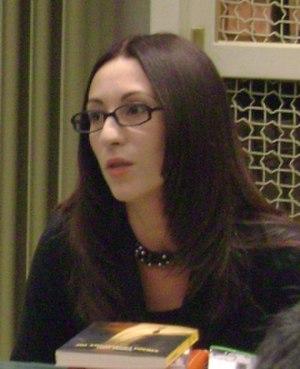
Simona Vinci, née le 6 mars 1970 à Milan en Lombardie, est une romancière italienne.